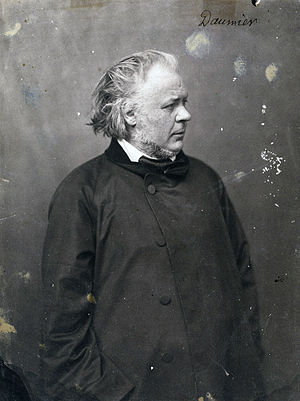
Honoré Daumier
Honoré Daumier, var en fransk karrikaturtegner og maler.